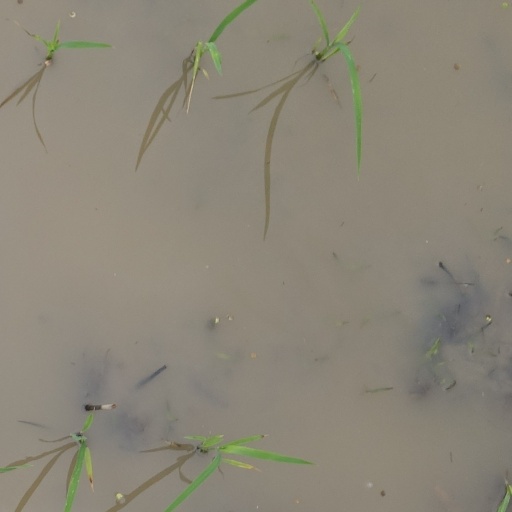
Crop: rice